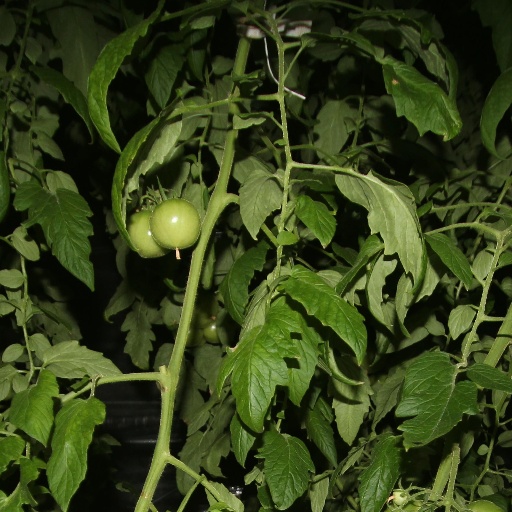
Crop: tomato